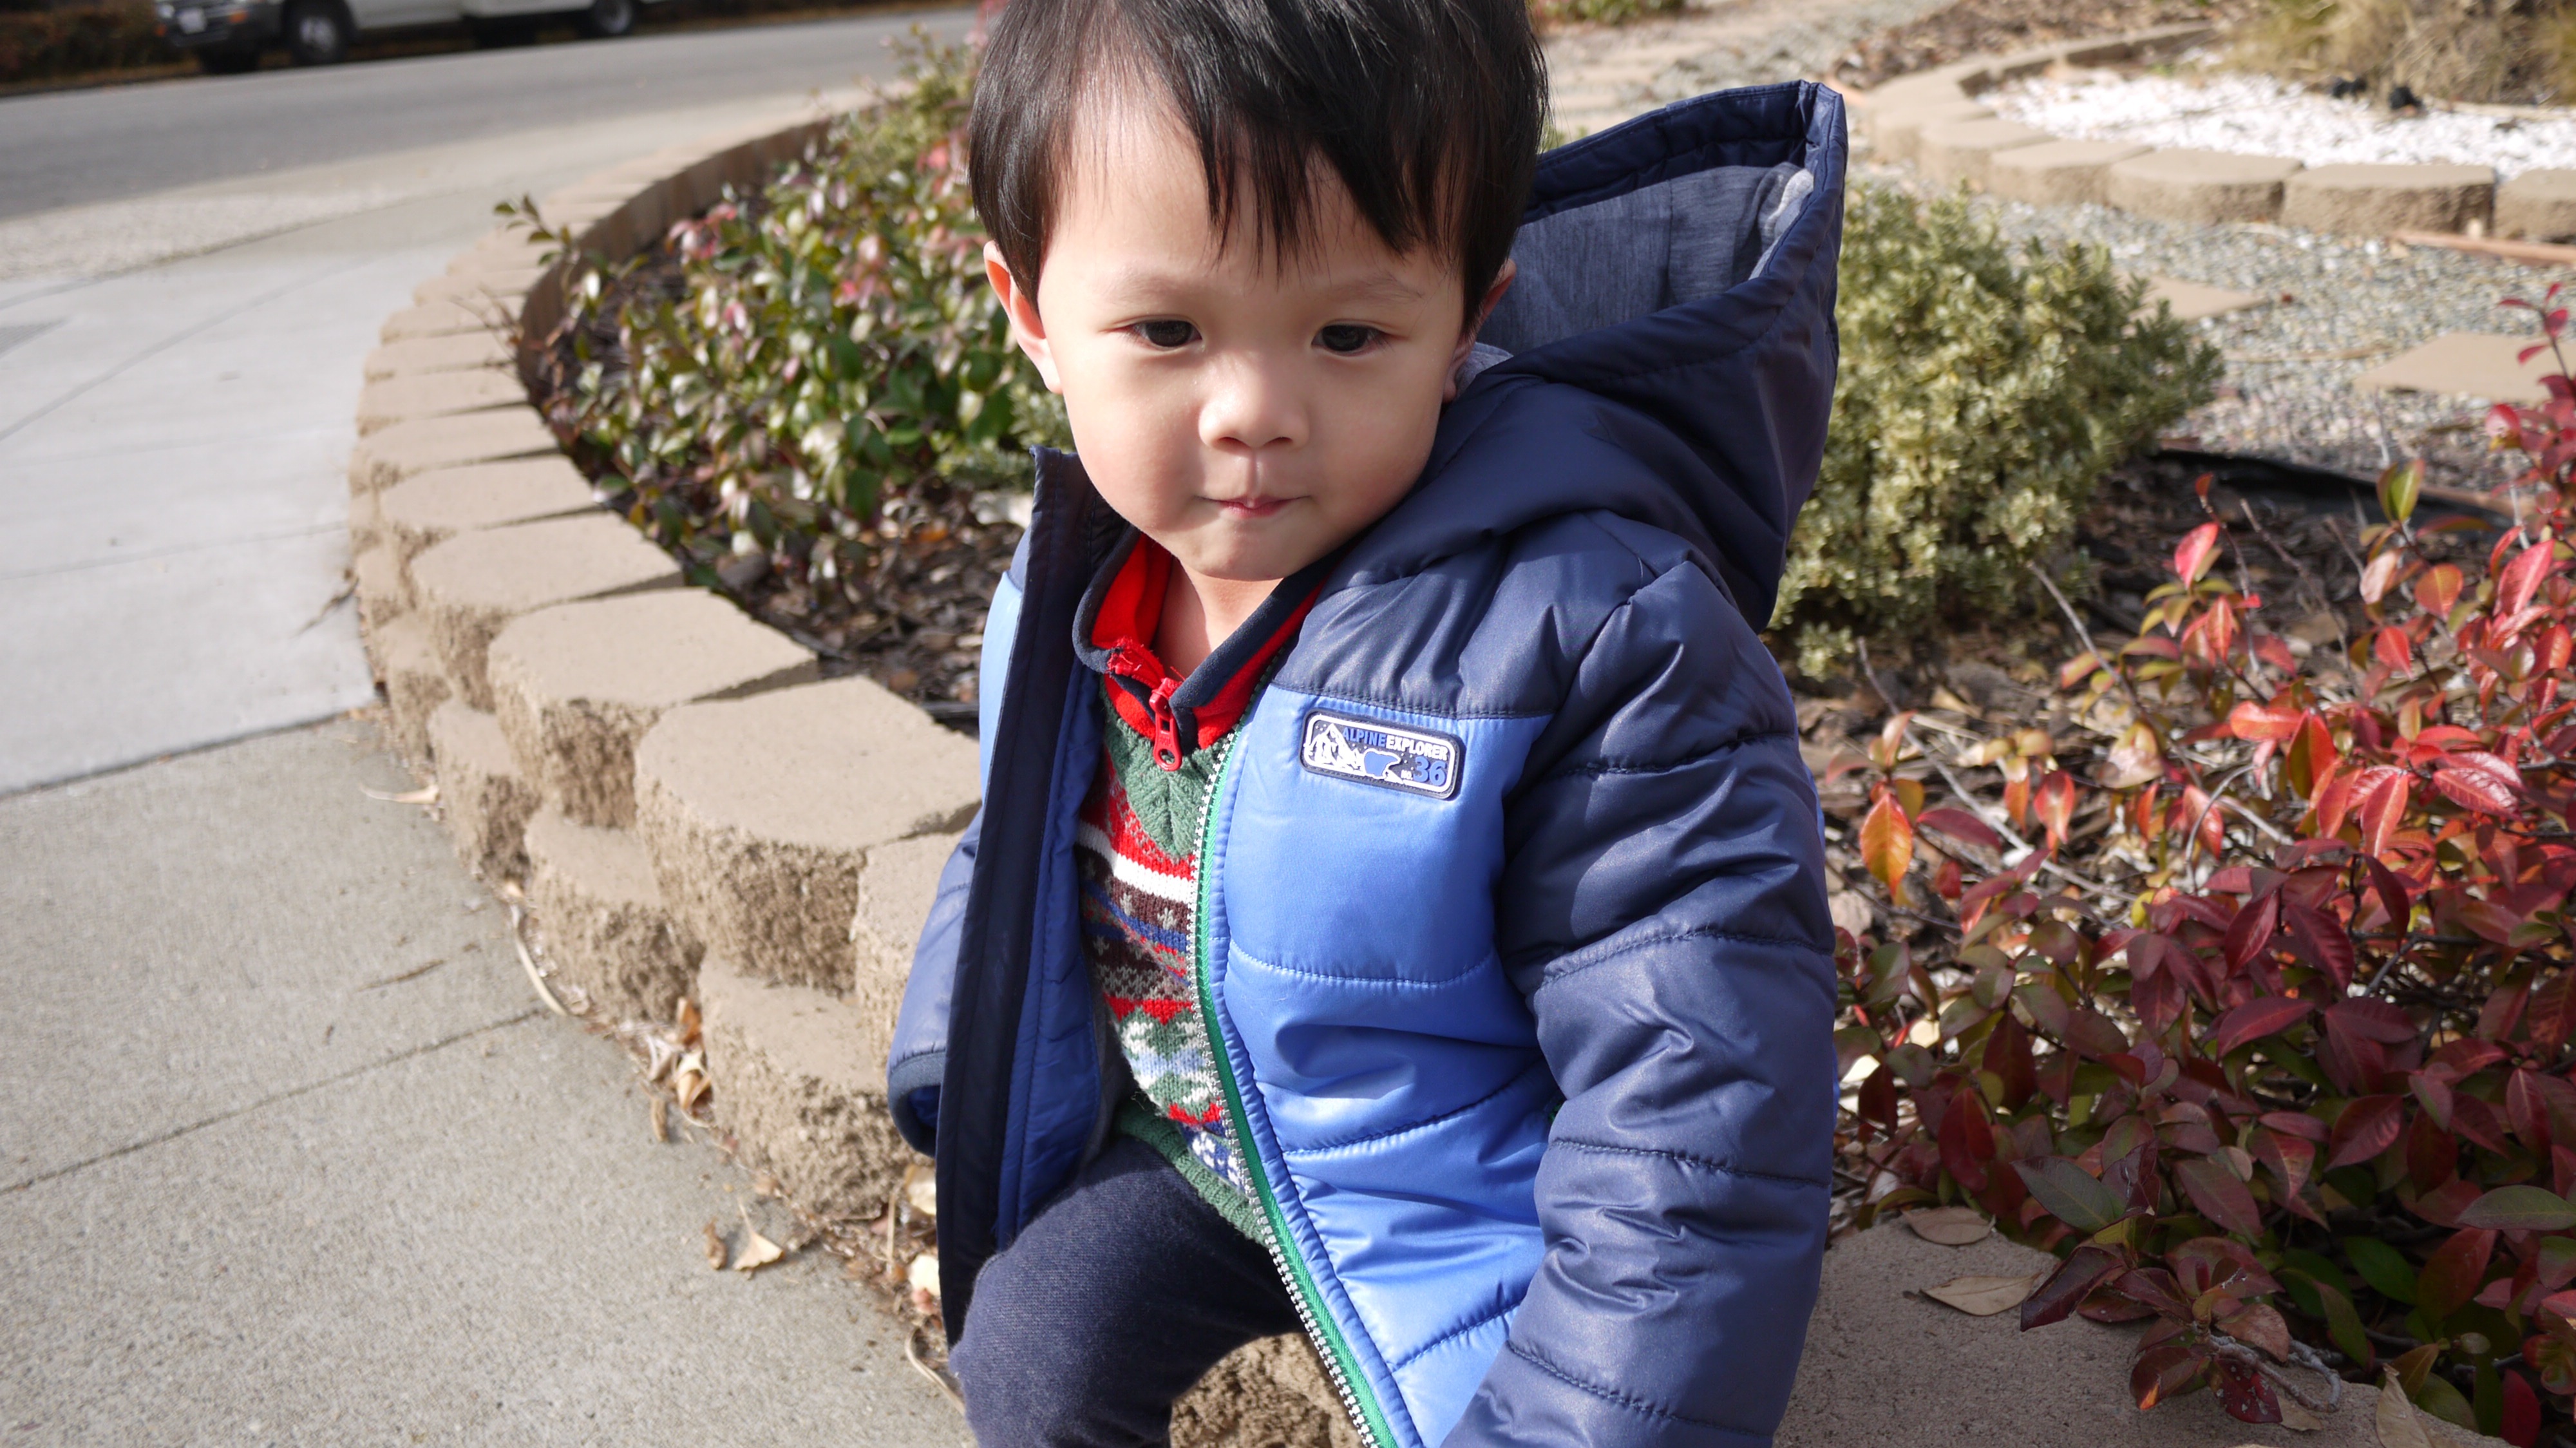
person, people, boy, male, asian, spring, child, baby, kids, happy, toddler, day, sat